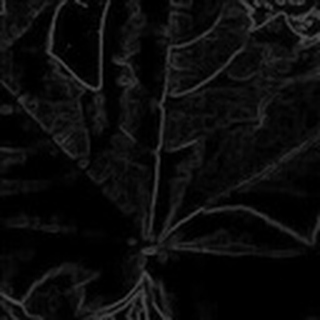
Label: healthy_cotton